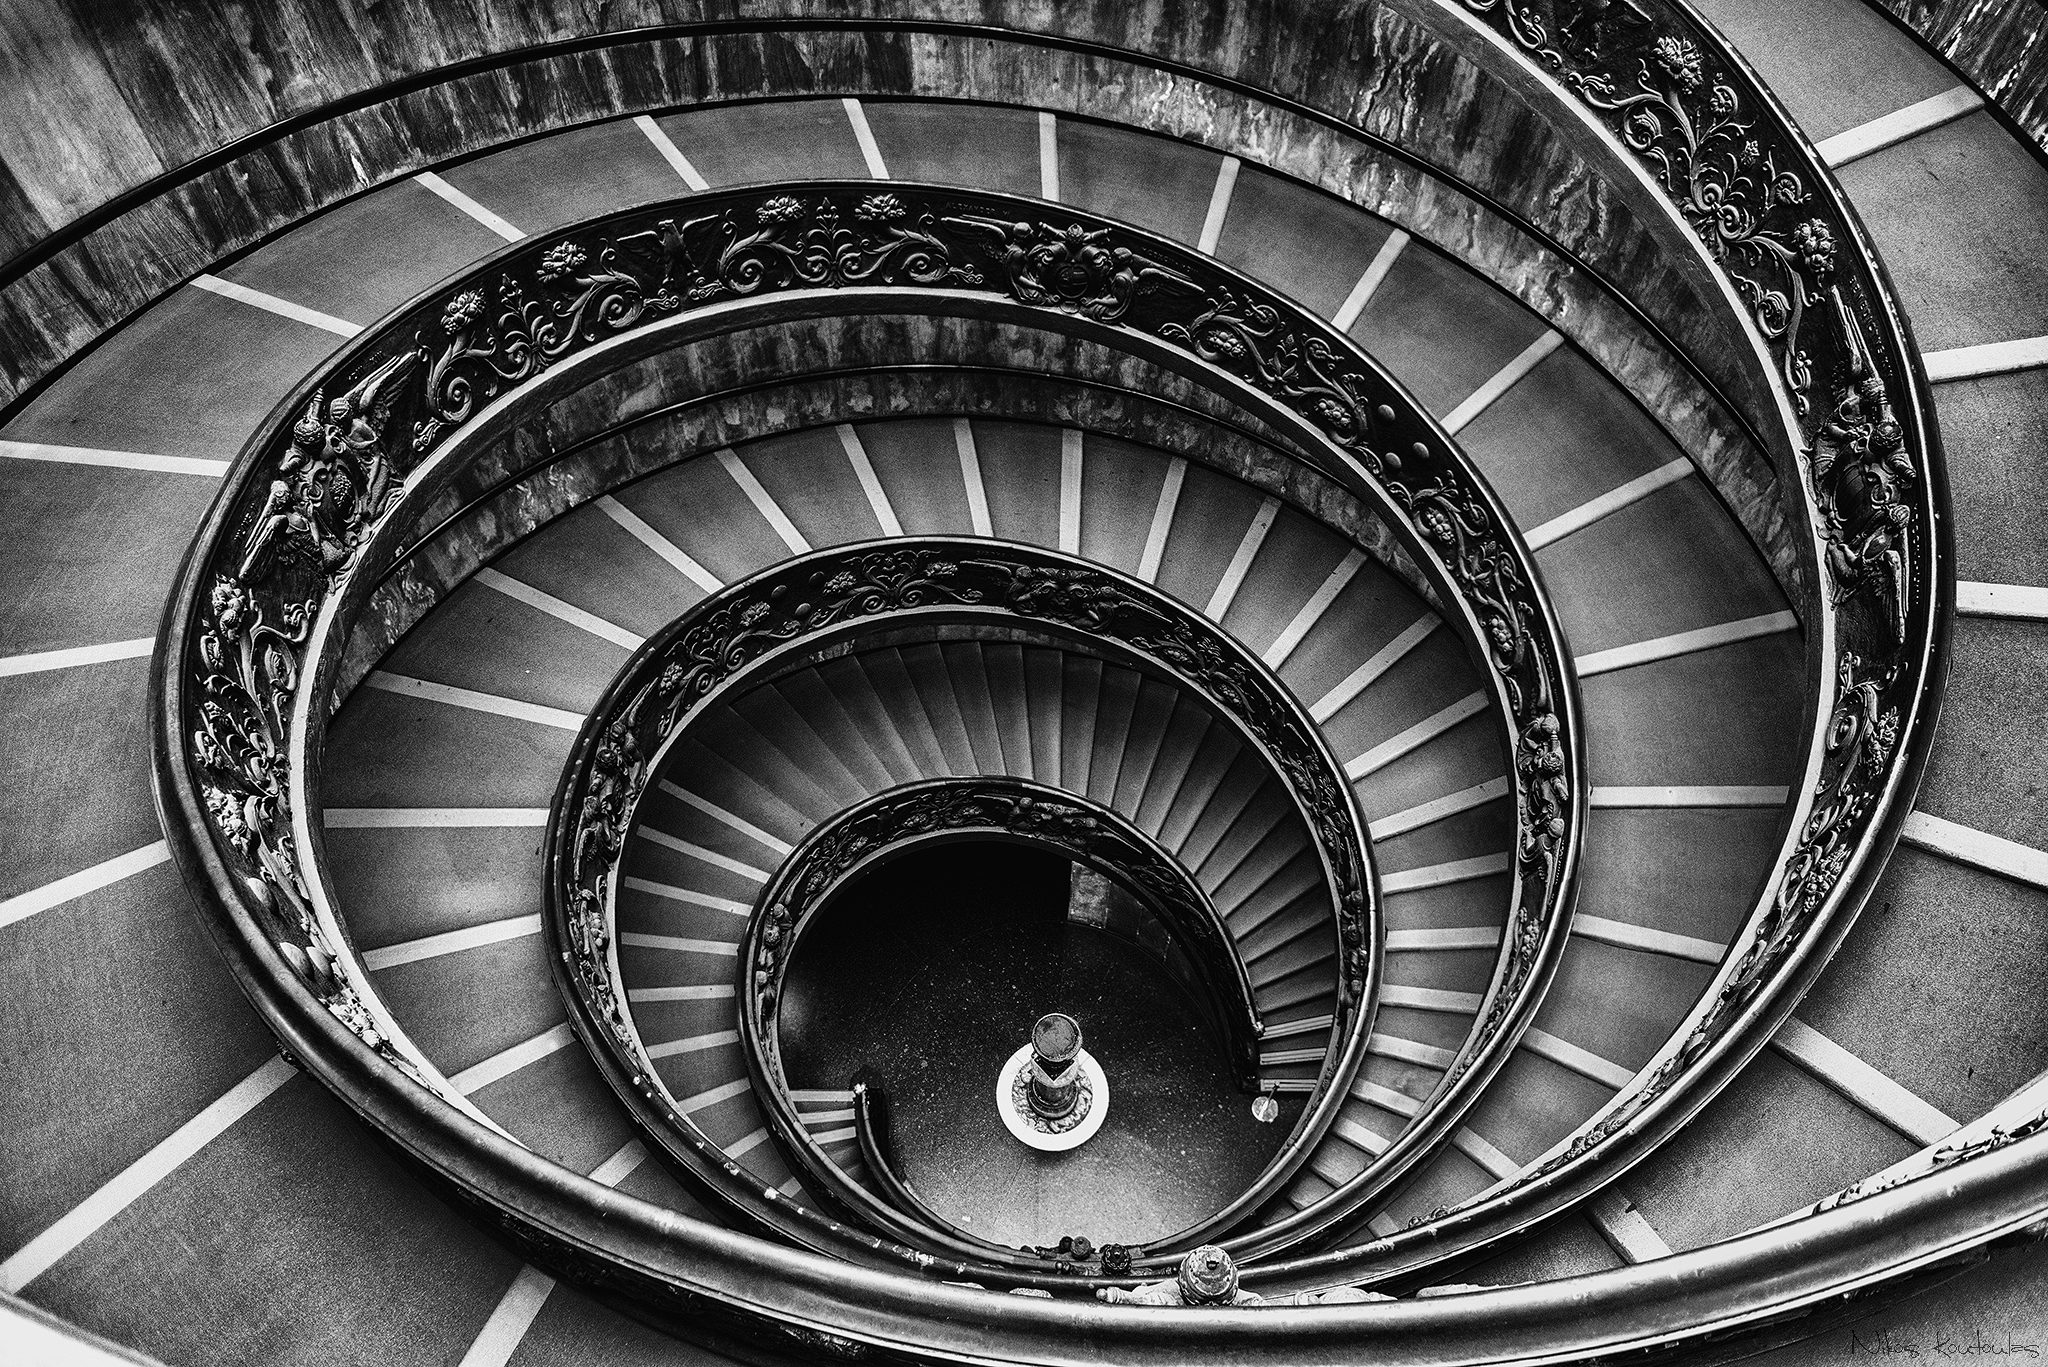
black and white, photography, wheel, spiral, staircase, line, italy, black, monochrome, circle, vatican, bw, cool image, rome, design, stairs, infrastructure, symmetry, shape, bramante, monochrome photography, aircraft engine